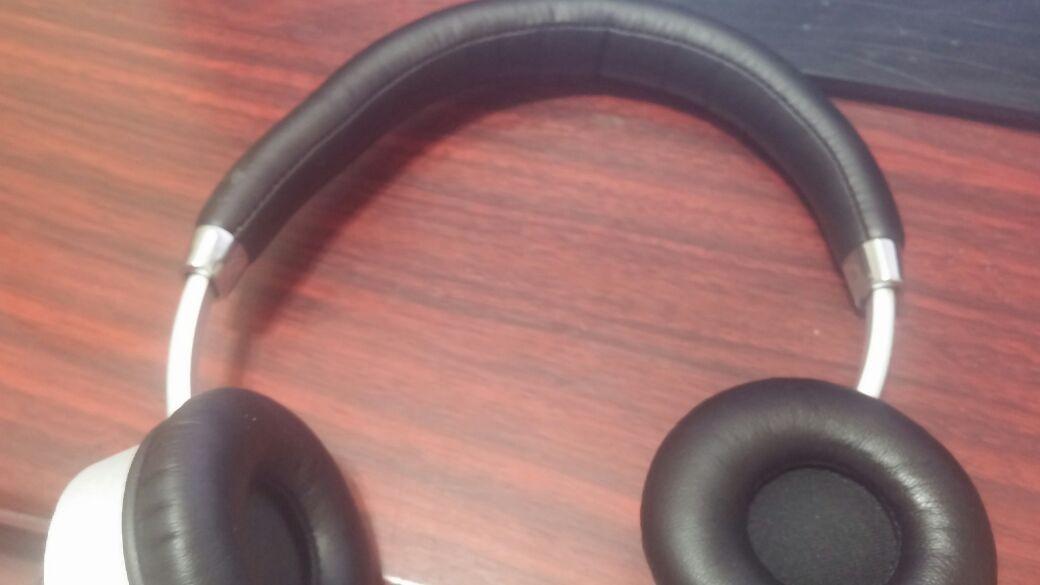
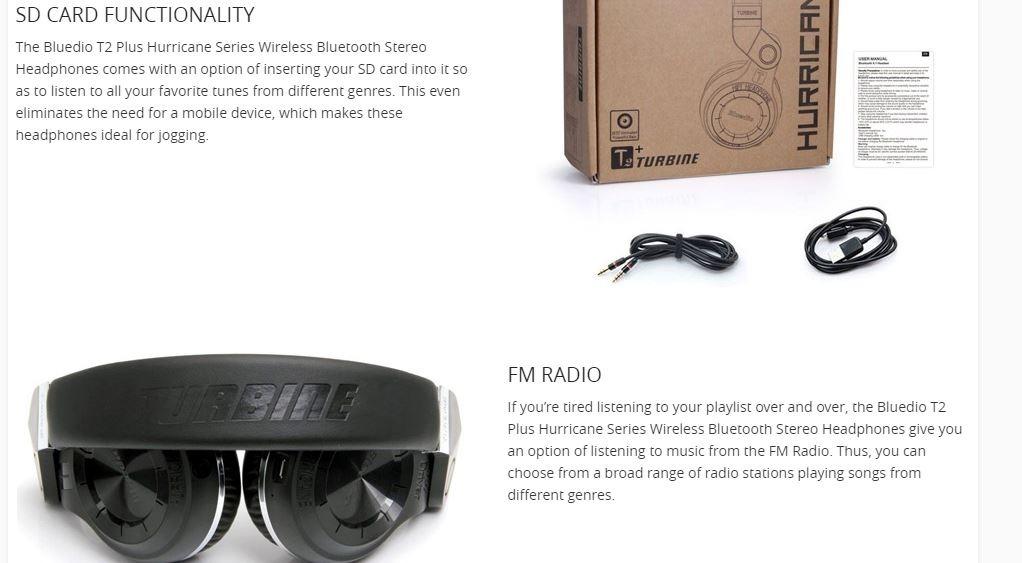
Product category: headphones
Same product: no